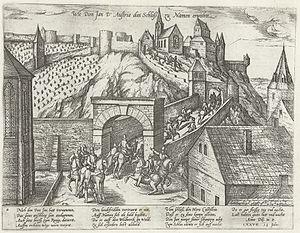
1577 est une année commune commençant un mardi.